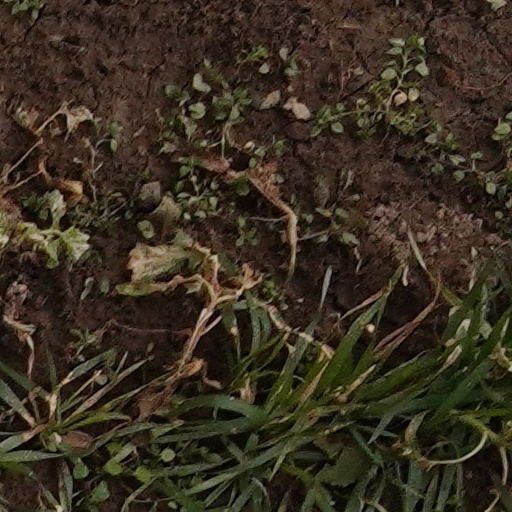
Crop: wheat